Anarchism in Belgium

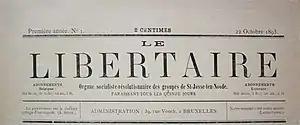
Le Libertaire, no 1, 22 October 1893.

On 22 October 1893 in Brussels, Henri Willems published the first issue of the bimonthly "Le Libertaire", the "Socialist-revolutionary organ of the groups of Saint-Josse-ten-Noode", in Brussels. It contained two epigrams: "Patriotism is the last refuge of a rascal" by August Spies and "Our enemy is our master" by Jean de La Fontaine, and followed the newspaper "L'Antipatriote". However, its printer and publisher were prosecuted in 1894 for press offenses, which led to the stopping of publication of the newspaper.